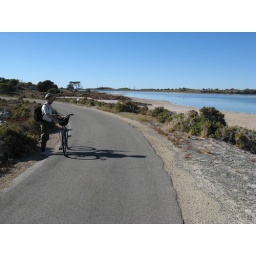
Dad on a bike by salt lake